Edward Sinclair (actor)

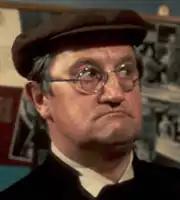
Sinclair as the Verger Maurice Yeatman in "Dad's Army"

Edward Sinclair Perry (3 February 1914 – 29 August 1977) was an English actor who played the role of the verger, Maurice Yeatman, in "Dad's Army". He also made appearances in "Z-Cars", "Danger Man".